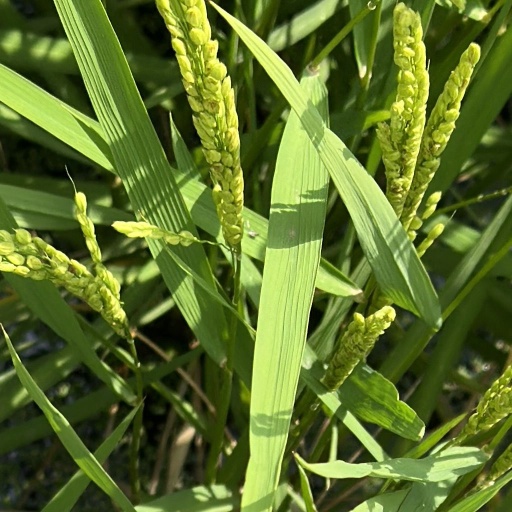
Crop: rice